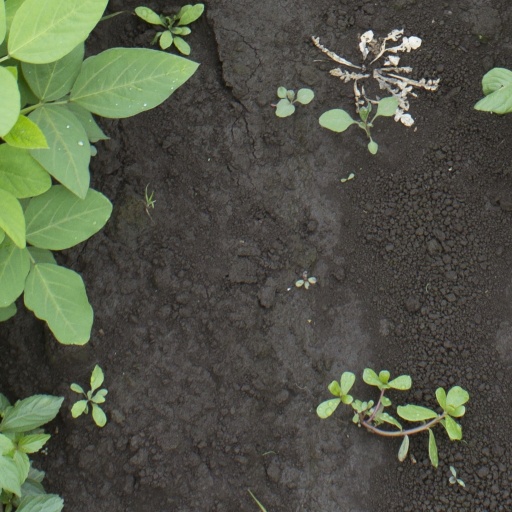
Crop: soybean